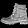
Label: Ankle boot